Libyan crisis (2011–present)

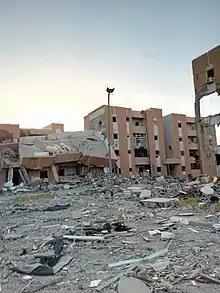
Damaged buildings in Sirte

The Libyan revolution led to defected regime military members who joined rebel forces, revolutionary brigades that defected from the Libyan Army, post-revolutionary brigades, militias, and various other armed groups, many composed of ordinary workers and students. Some of the armed groups formed during the war against the regime and others evolved later for security purposes. Some were based on tribal allegiances. The groups formed in different parts of the country and varied considerably in size, capability, and influence. They were not united as one body, but they were not necessarily at odds with one another. Revolutionary brigades accounted for the majority of skilled and experienced fighters and weapons. Some militias evolved from criminal networks to violent extremist gangs, quite different from the brigades seeking to provide protection.